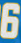
Number: 6